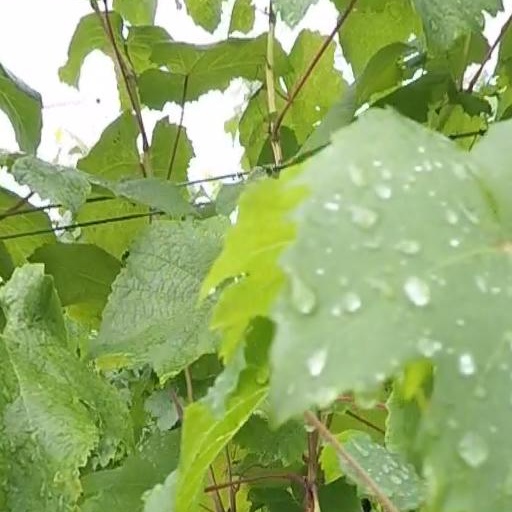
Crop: grape